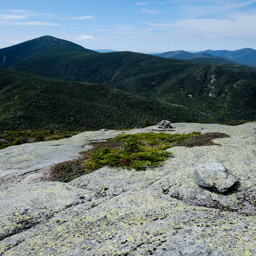
the last for me today -- summit